Omniscience

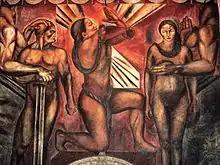
"Omniciencia", mural by José Clemente Orozco

Whether omniscience, particularly regarding the choices that a human will make, is compatible with free will has been debated by theologians and philosophers. The argument that divine foreknowledge is not compatible with free will is known as theological fatalism. It is argued that if humans are free to choose between alternatives, God could not know what this choice will be.